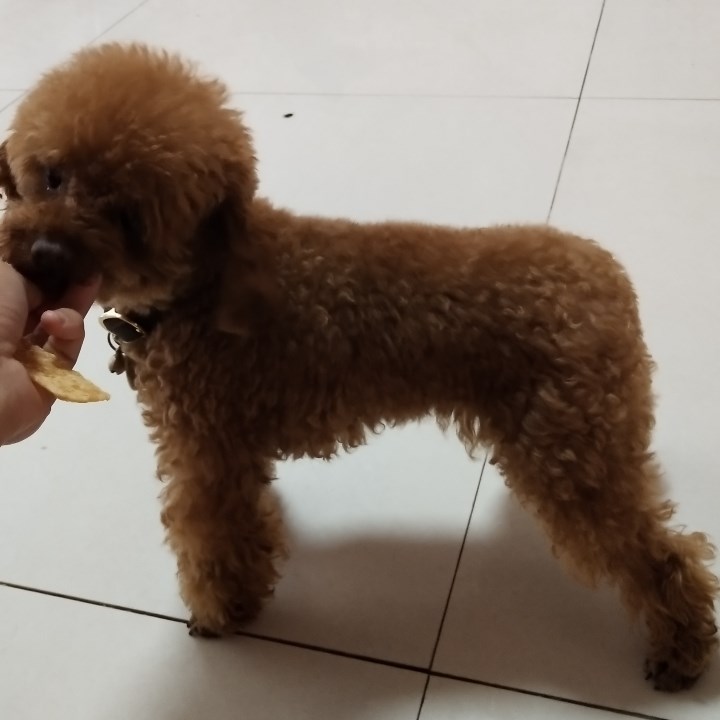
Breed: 7449-n000128-teddy